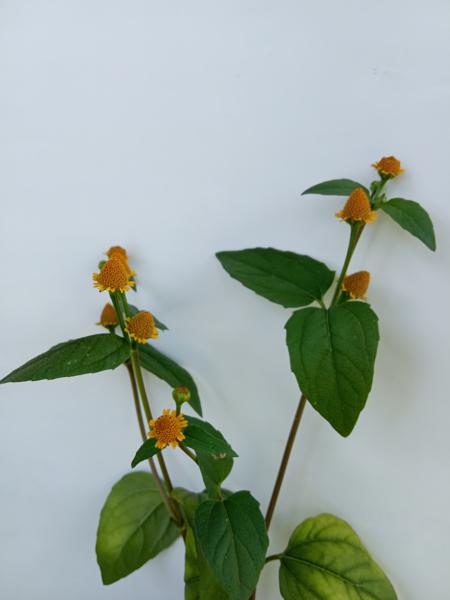
Weed species: Synedrella nodiflora